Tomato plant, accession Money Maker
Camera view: bottom (45 deg); turntable rotation: 90 degrees
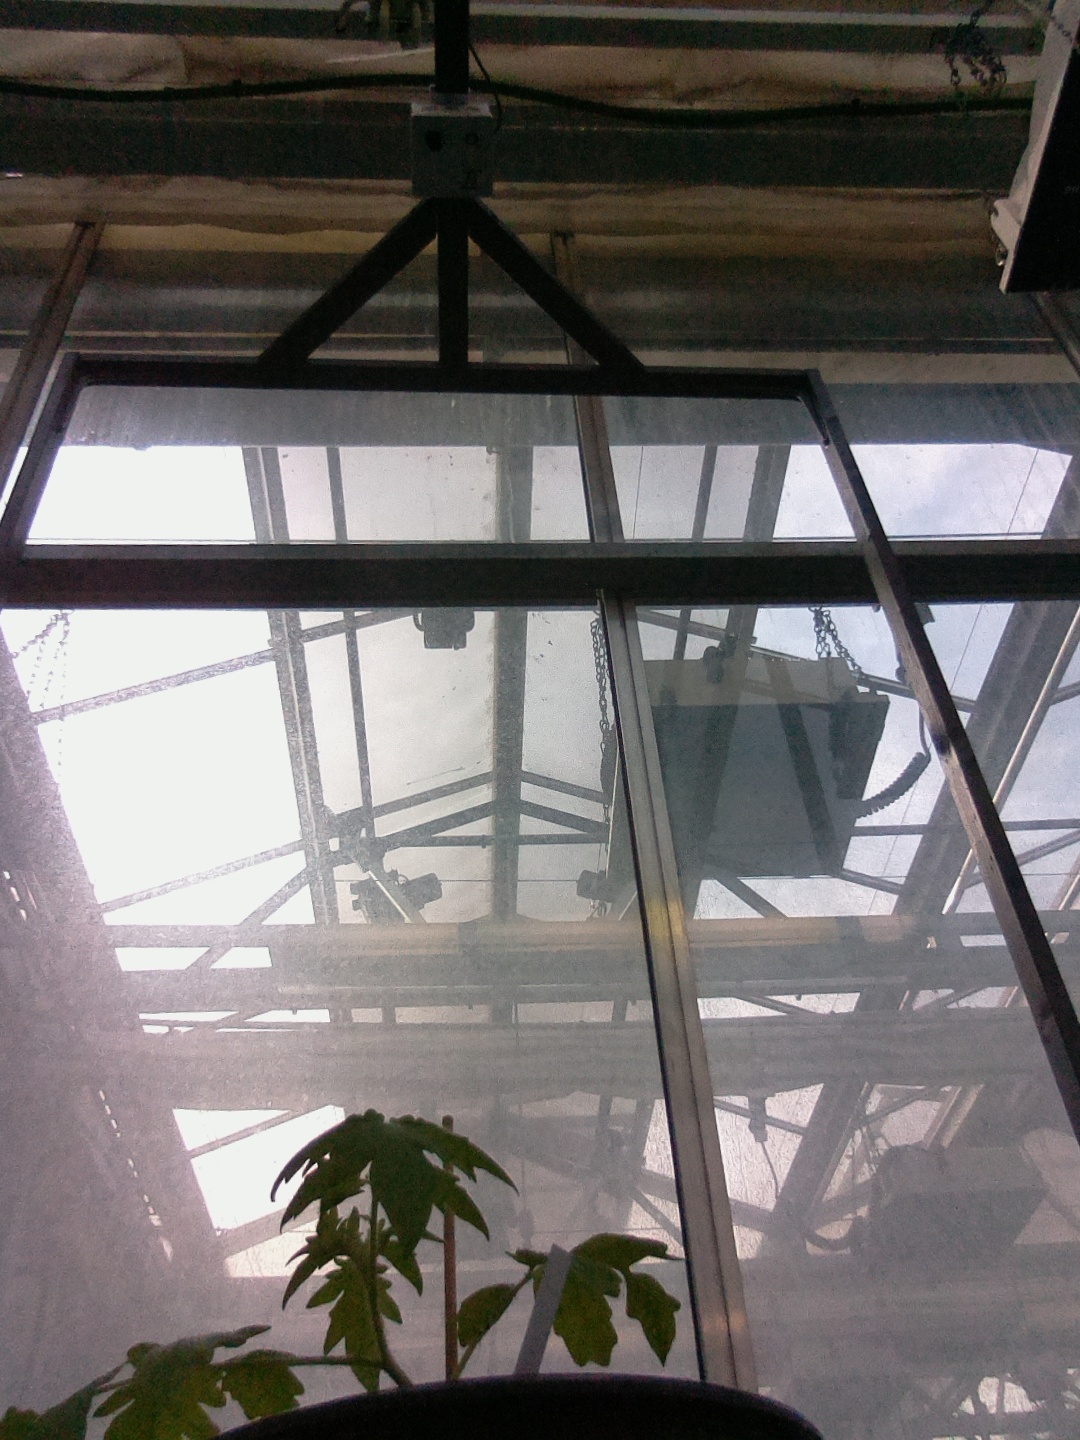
BBCH growth stage 13: 6 of true leaves visible